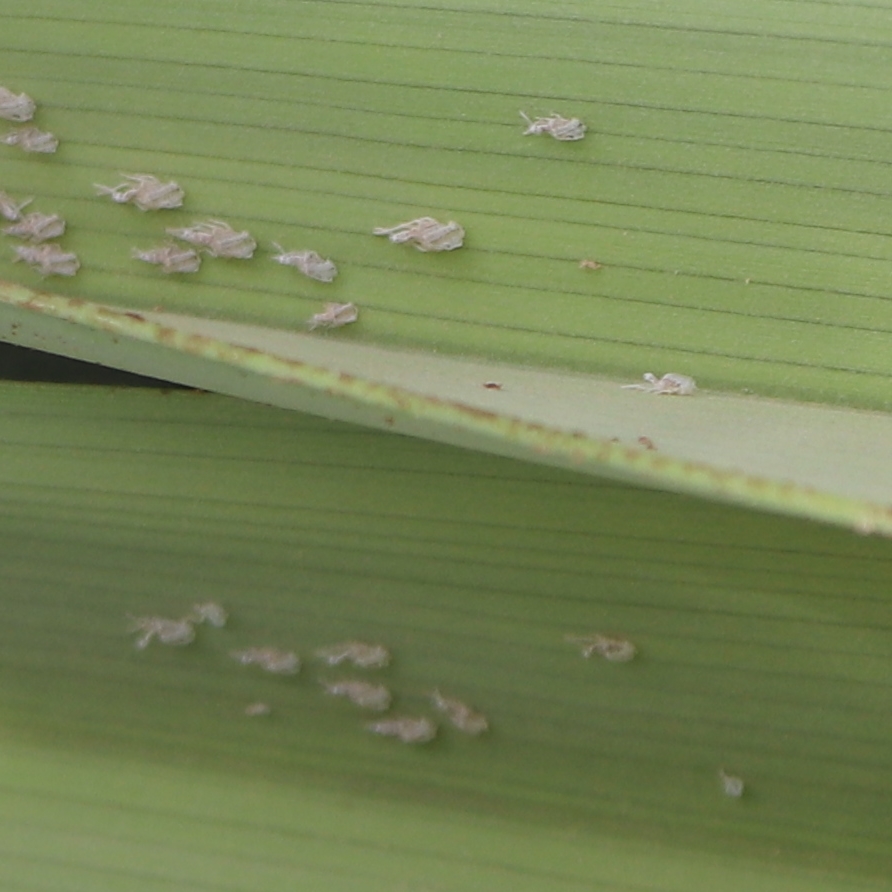
Label: Dubas